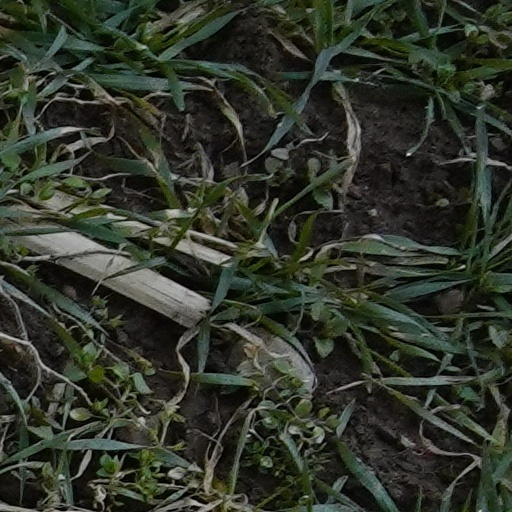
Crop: wheat